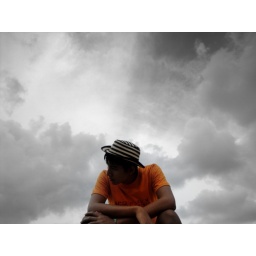
The young boy under clouds